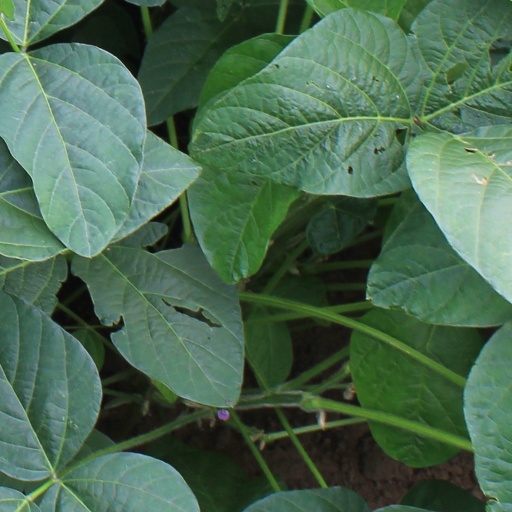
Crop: soybean